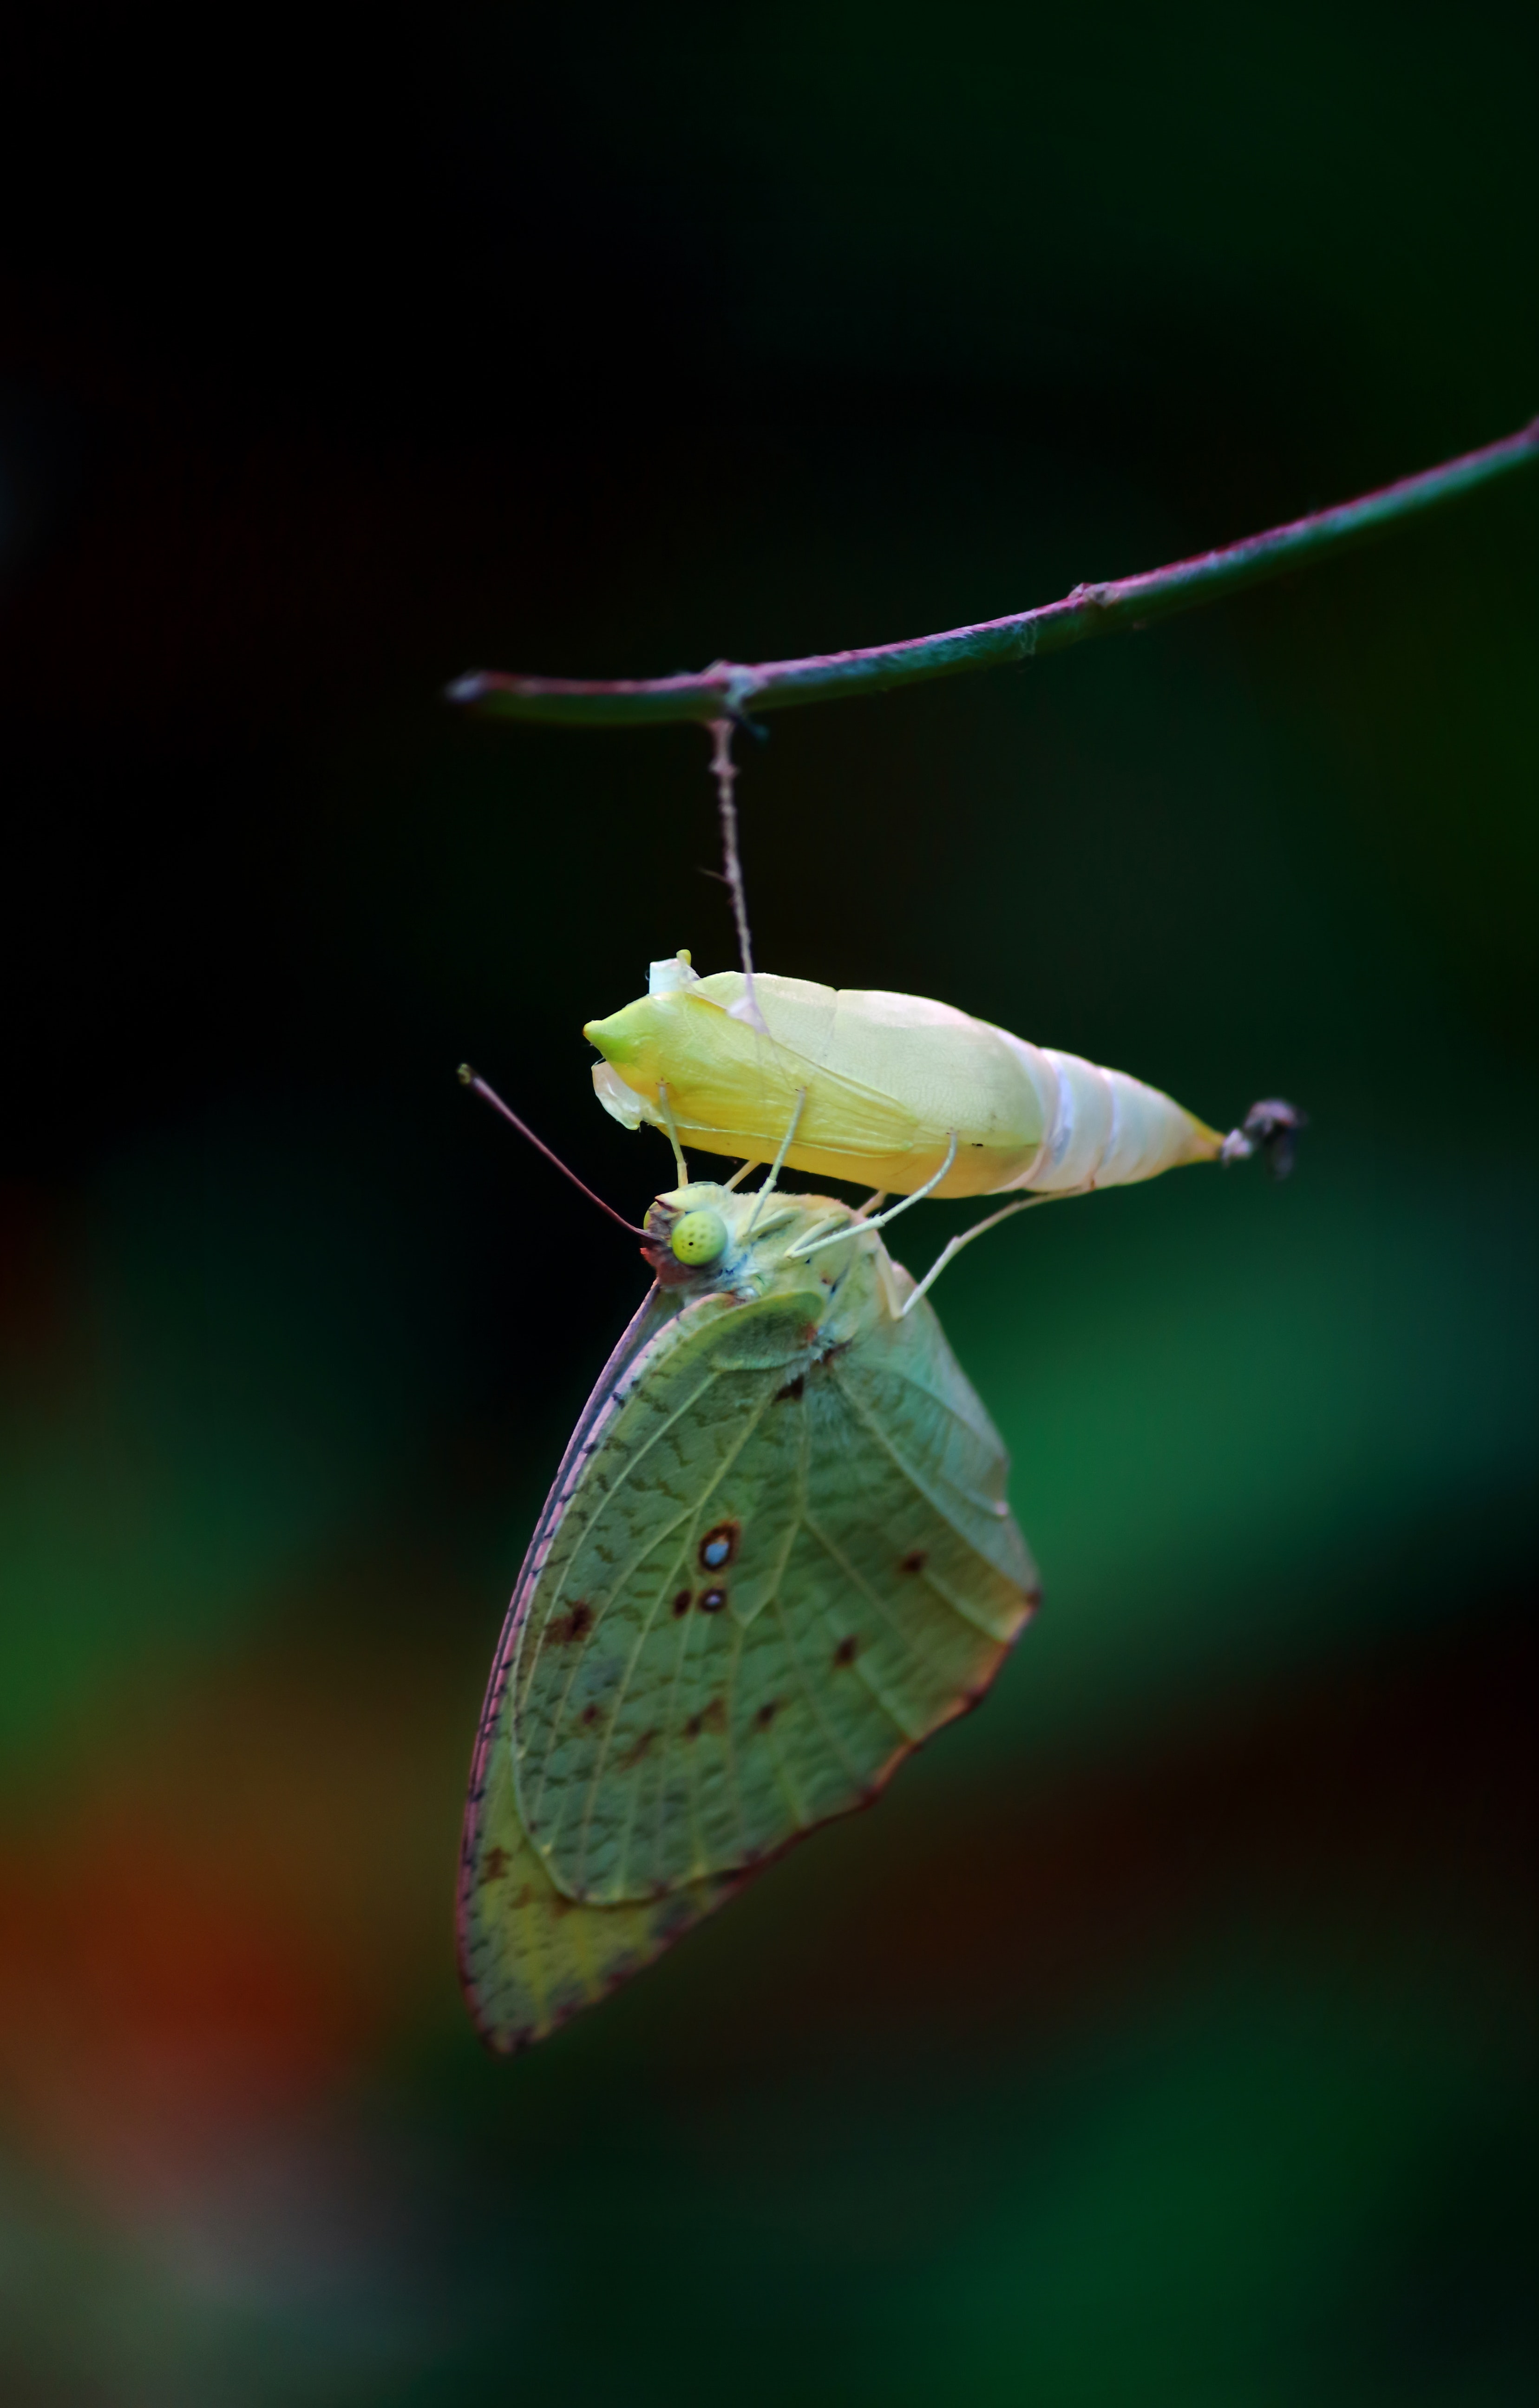
insect, invertebrate, macro photography, moths and butterflies, butterfly, organism, arthropod, lycaenid, pollinator, moth, net winged insects